Đinh Xuân Lâm

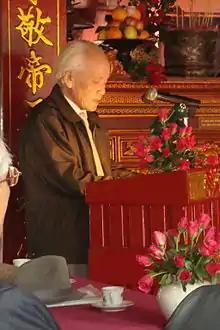
Đinh Xuân Lâm discussed at Văn Miếu - Quốc Tử Giám

Đinh Xuân Lâm (4 February 1925 – 25 January 2017) helped to build the Department of recent history – modern Vietnam, vice president of the Vietnam History Science courses IV, Chairman of the Scientific Council Center for Information and Documentation UNESCO and history Vietnam culture.